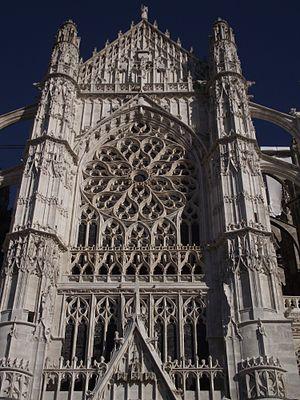
Beauvais, Cathédrale Saint-Pierre, Façade sud, XVI siècle